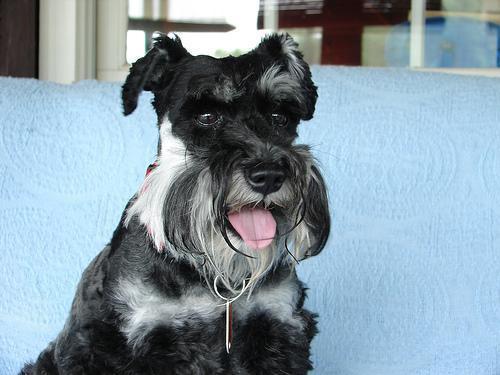
miniature_schnauzer